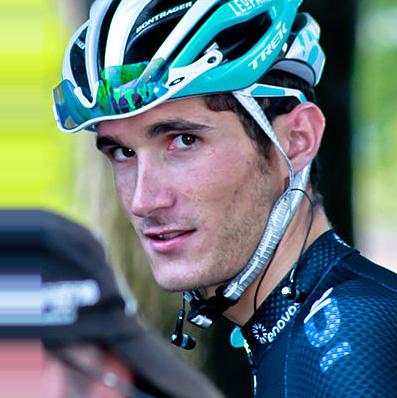
Age: 25